I Am a Pole (And So Can You!)

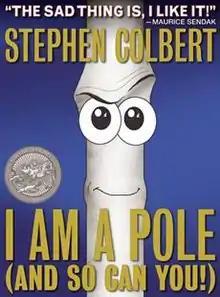

I Am a Pole (And So Can You!) is a 2012 spoof of inspirational children's books. It was written by Stephen Colbert and illustrated by Paul Hildebrand. The book tells the story of a fictional pole finding his purpose in life. The title is a play on Colbert's first book, "I Am America (And So Can You!)". All proceeds from the audiobook go to the United States Veterans Initiative, a non-profit dedicated to returning troops.